Light switch

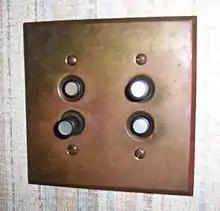
Vintage push-button light switches

The push-button light switch has two buttons: one that closes the contacts and one that opens the contacts. Pushing the raised button opens or closes the contacts and pops out the previously depressed button so the process can be reversed. In the U.S., the buttons were commonly black; the "on" button typically had a white mother-of-pearl (real or simulated) inlay to indicate its function. By convention, the switch was customarily installed with the "on" button on top. Push-button switch reproductions are available on the market today for vintage or authentic styling.